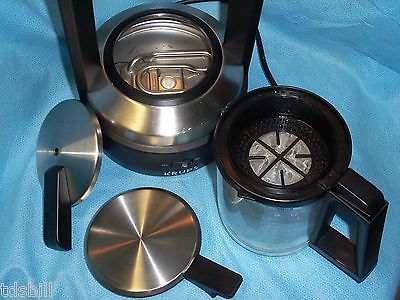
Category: coffee maker